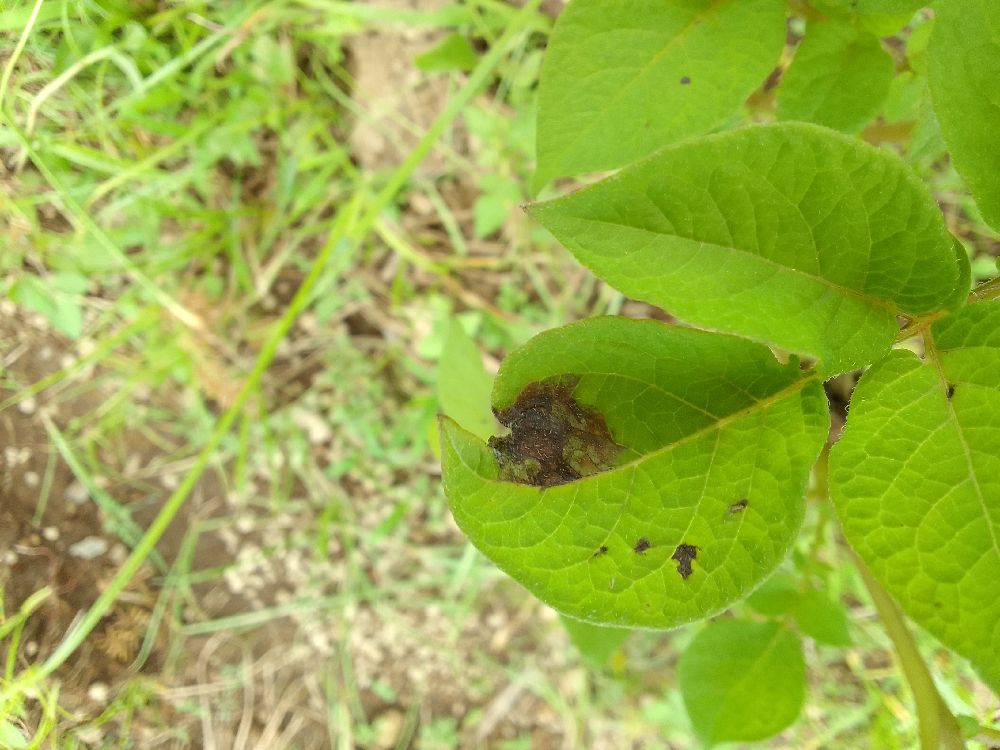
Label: Late blight